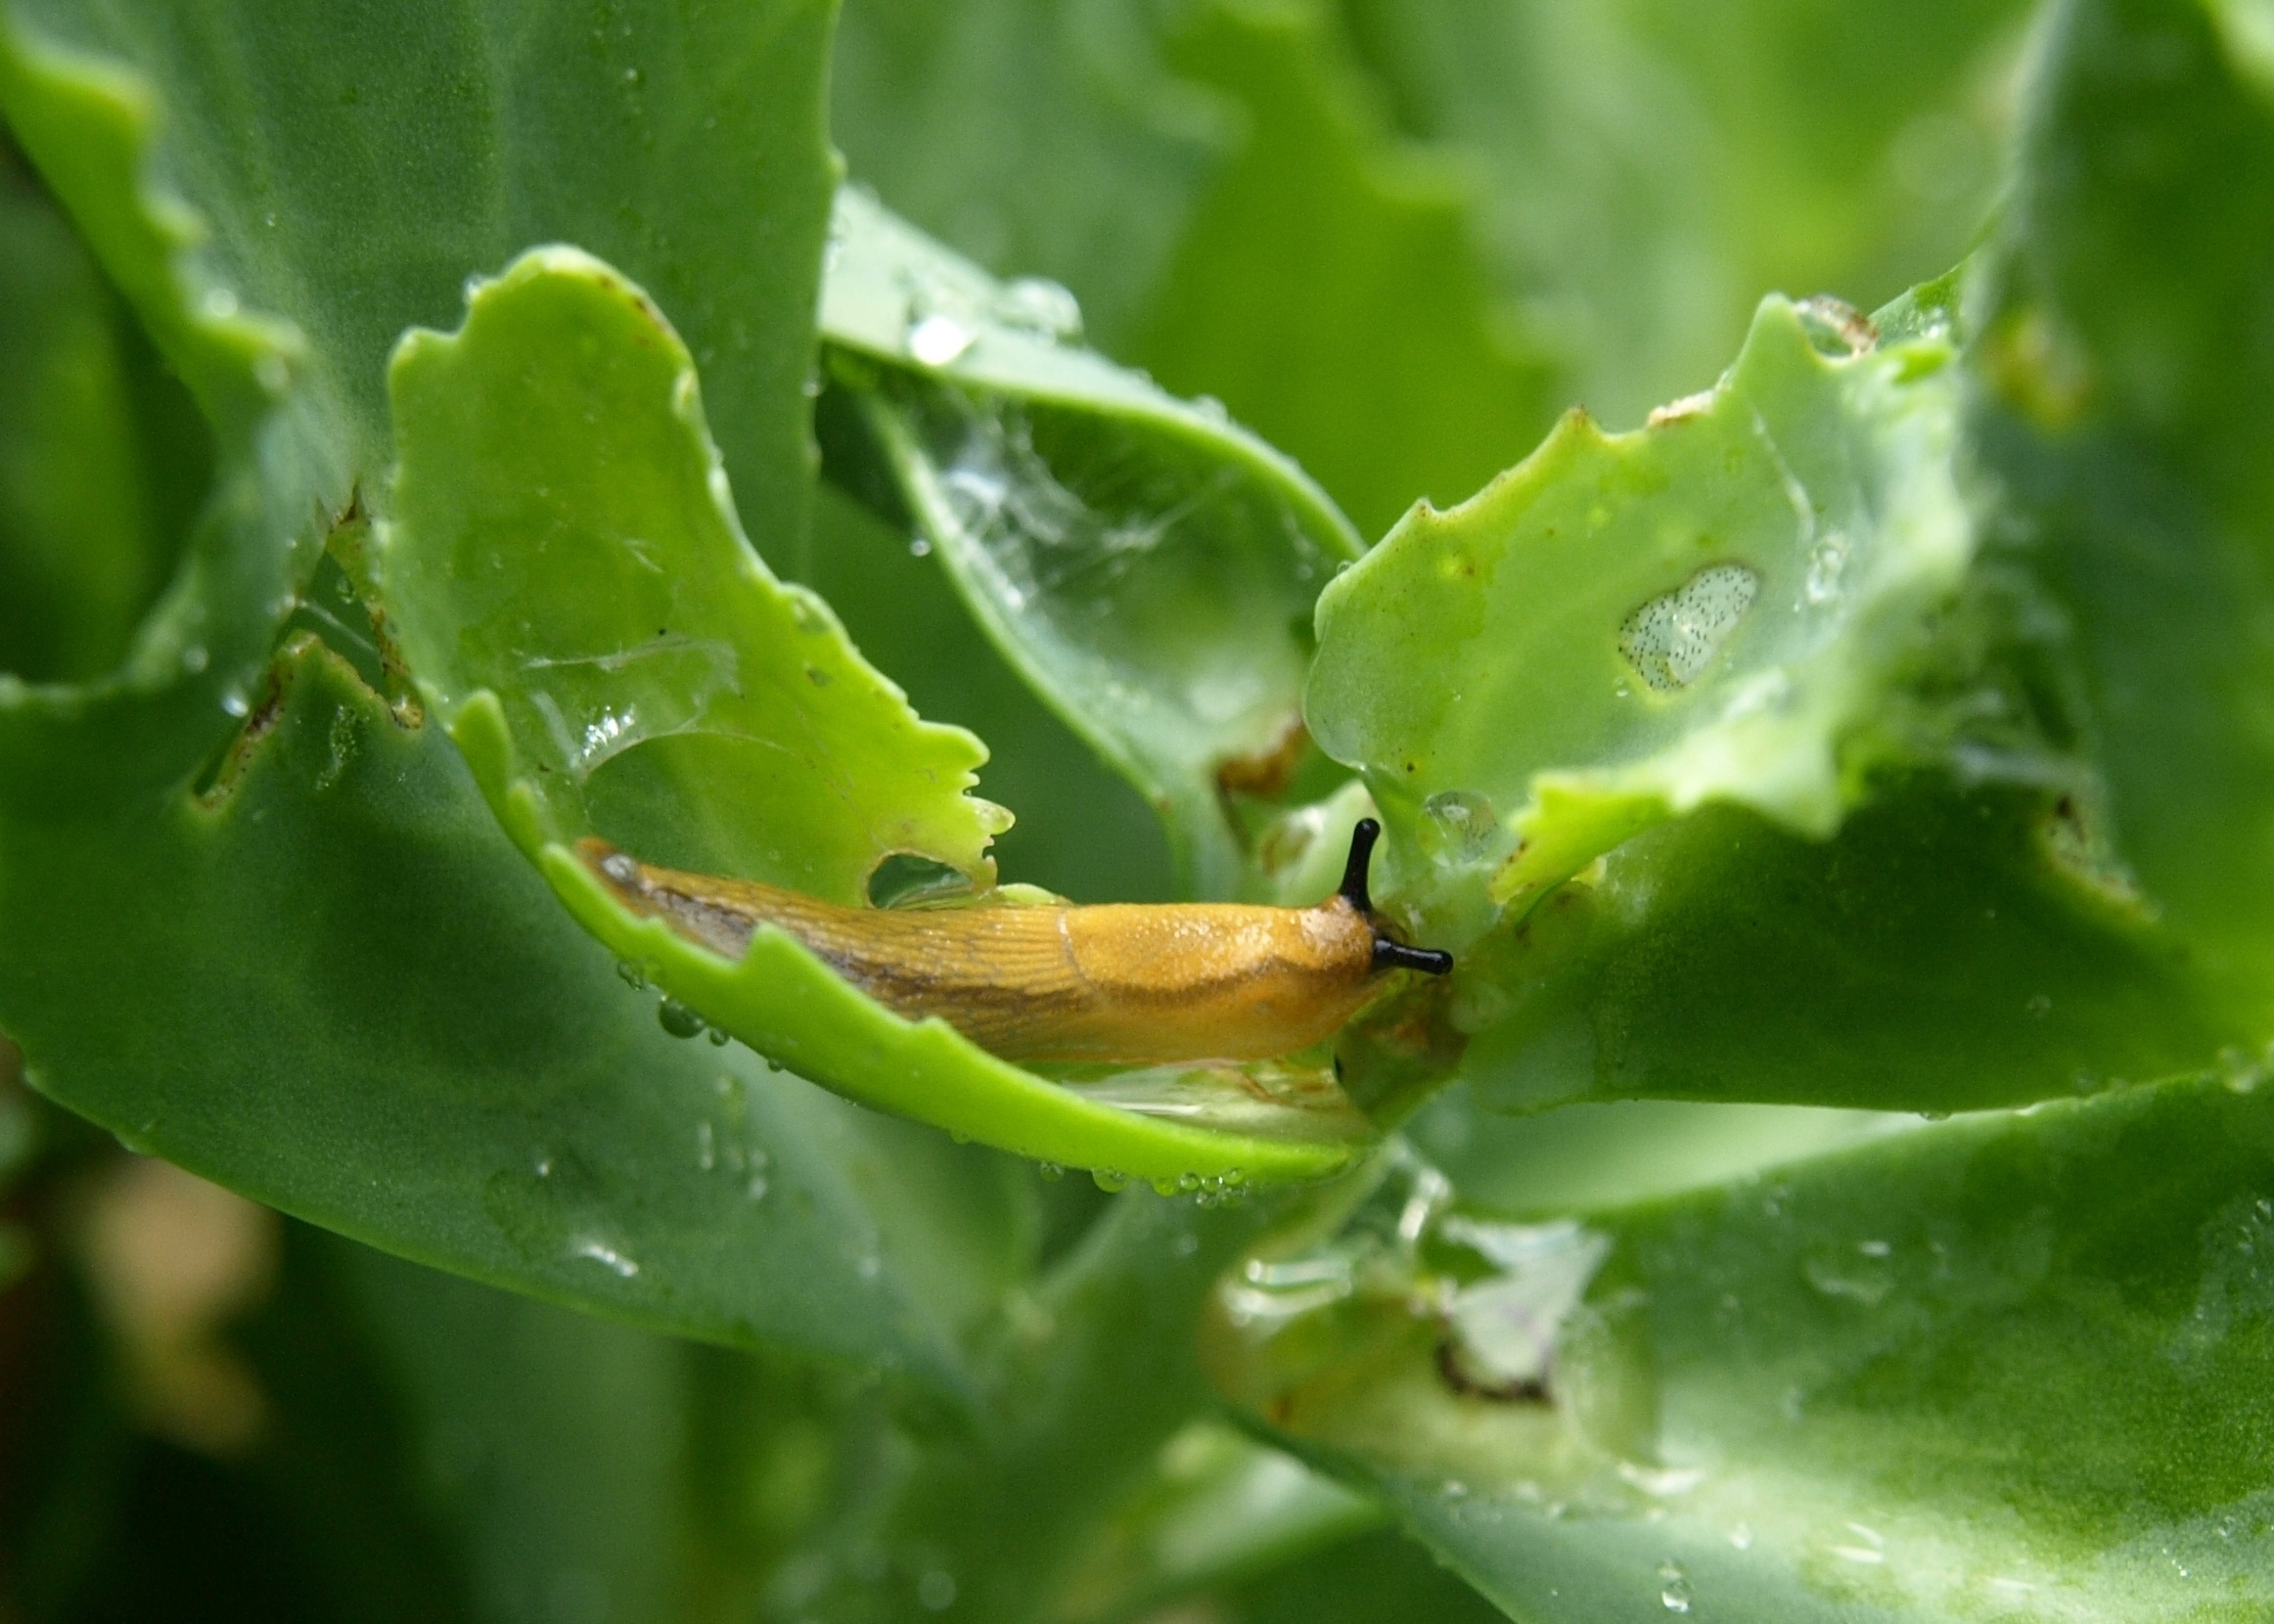
water, nature, grass, dew, plant, photography, leaf, flower, wet, orange, green, produce, insect, brown, botany, garden, flora, wildflower, close up, mollusk, snail, slug, moisture, macro photography, flowering plant, plant stem, land plant